Château de la Fleunie

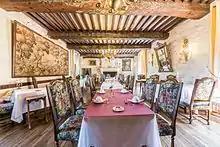
Inside the restaurant

Built in the 12th century on the left bank of the Vézère, the Château de la Fleunie faces the Château de la Petite Filolie on the other bank.